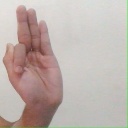
अक्षर: फ